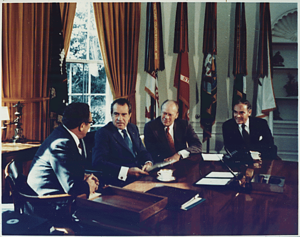
Henry Kissinger, né Heinz Alfred Kissinger le 27 mai 1923 à Fürth en Allemagne, est un diplomate américain, politologue et consultant en géopolitique.
Gerald Rudolph Ford, Jr., né sous le nom de Leslie Lynch King, Jr. le 14 juillet 1913 à Omaha et mort le 26 décembre 2006 à Rancho Mirage, est un homme d'État américain, président des États-Unis du 9 août 1974 au 20 janvier 1977.